Colonial Theatre (Phoenixville, Pennsylvania)

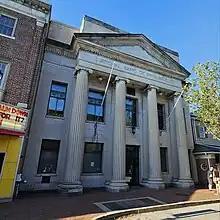

The Colonial is the last remaining classic theatre in Phoenixville and all of Chester County. A local group, recognizing the Colonial's historical significance, created the "Association for the Colonial Theatre" (ACT), a nonprofit corporation committed to the full restoration of The Colonial as a cultural arts center. ACT purchased the theatre on December 8, 1996 and it reopened on October 1, 1999, featuring children's programs, art, and independent and classic films.